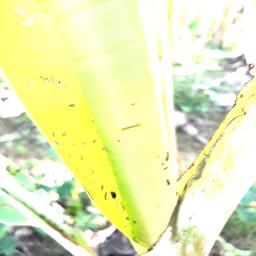
Label: BANANA APHIDS